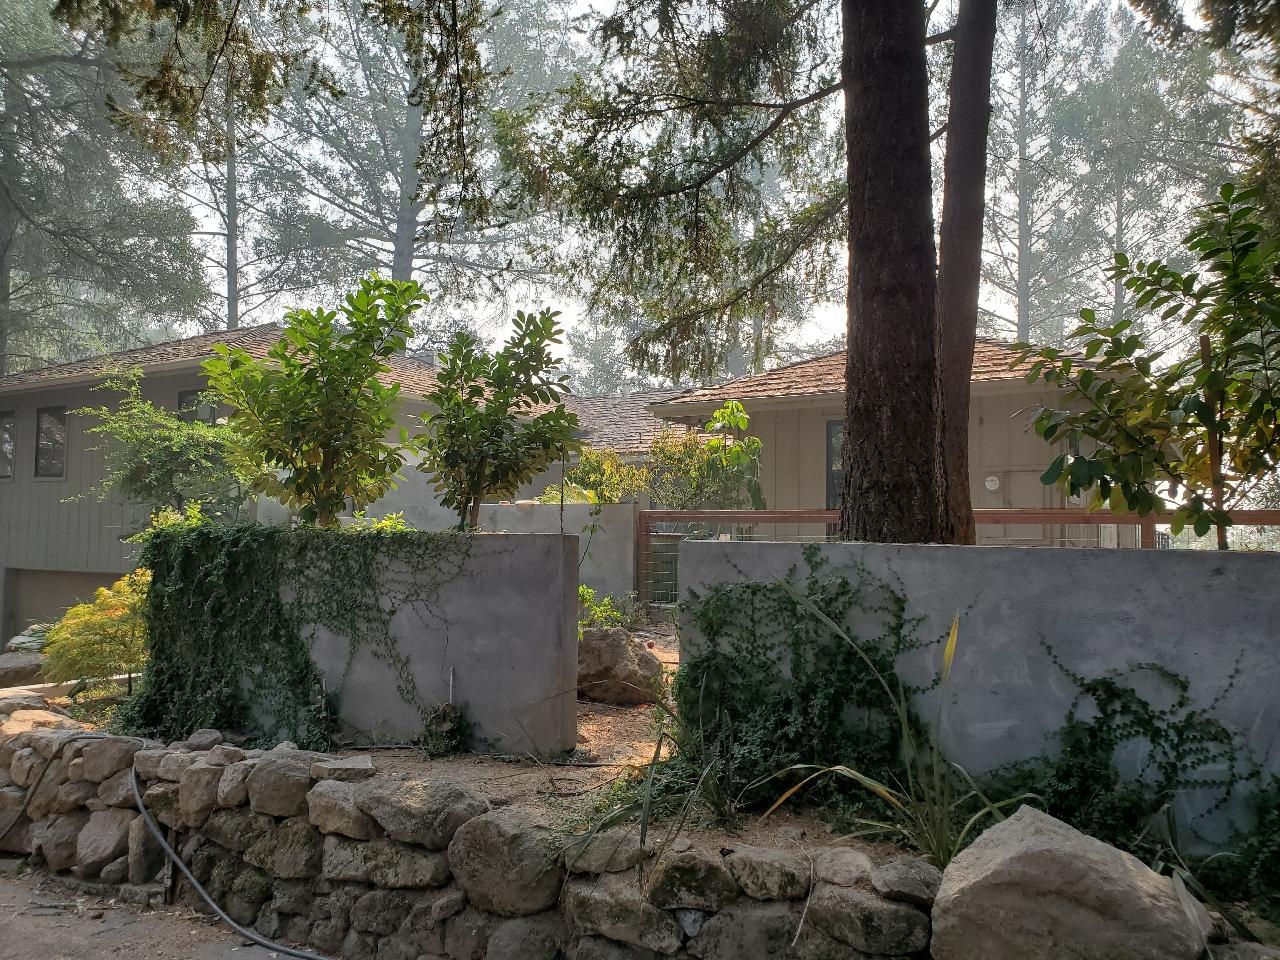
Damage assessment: no_damage